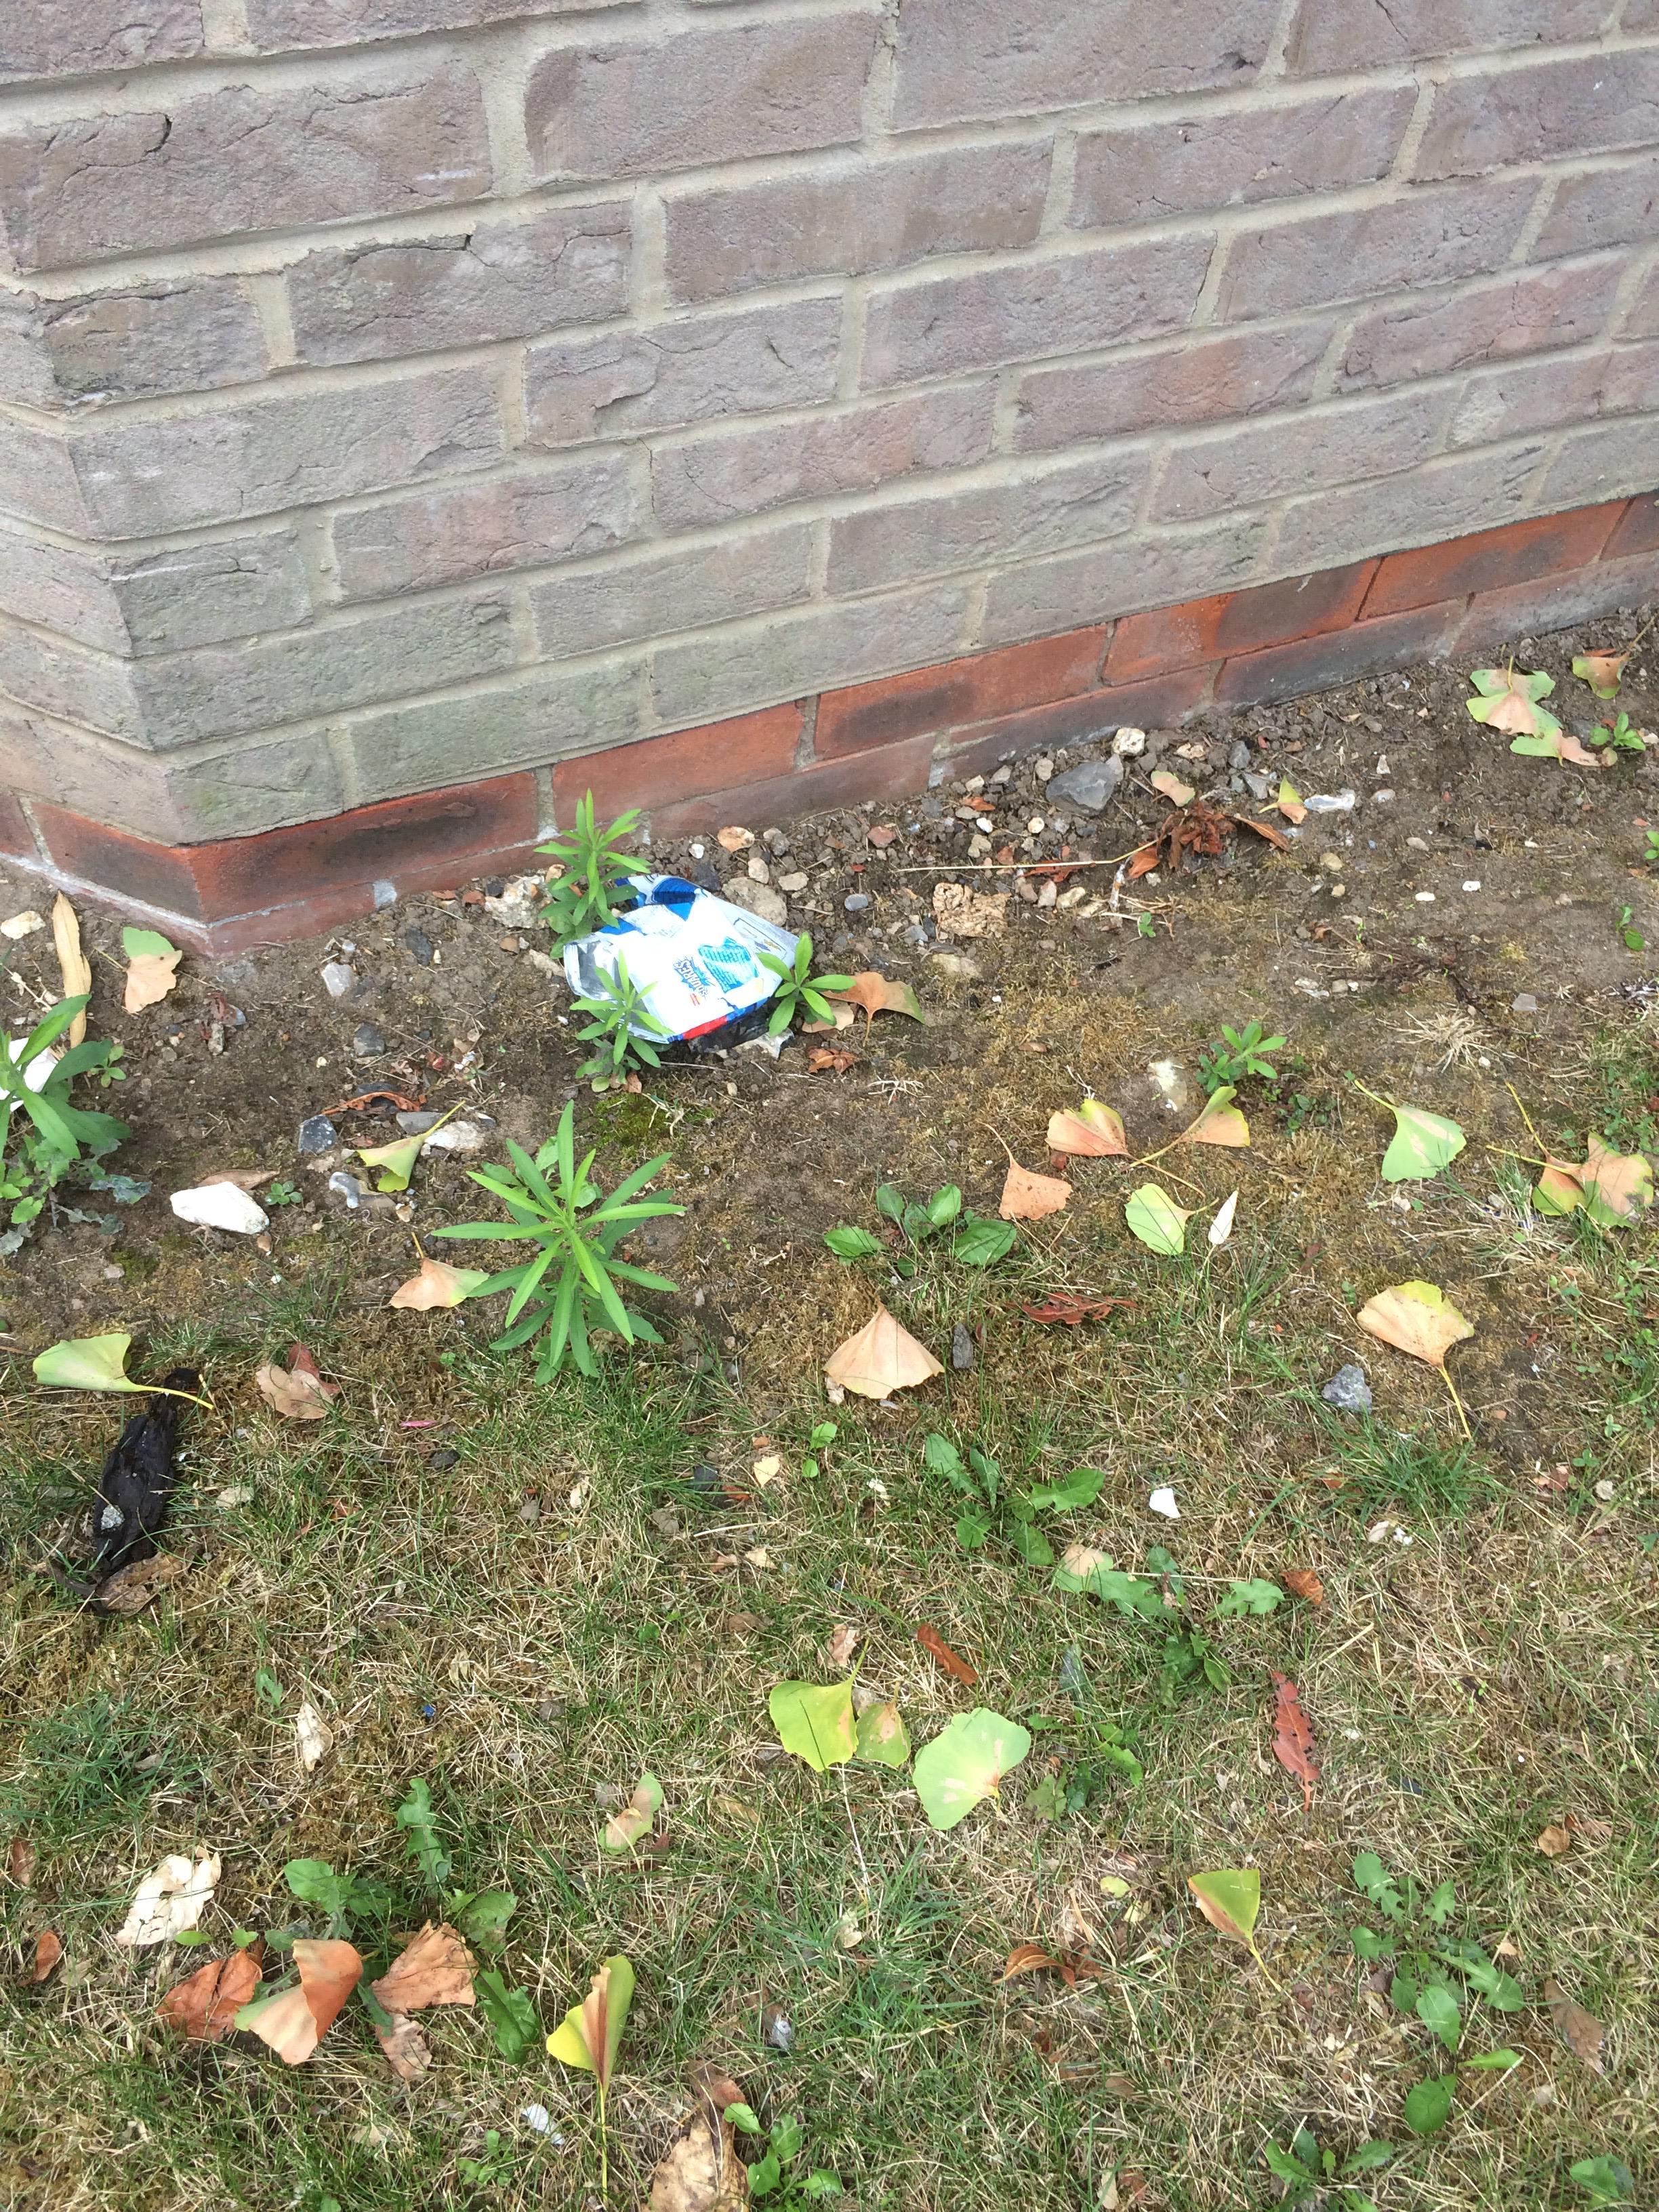
Object: Crisp packet (Plastic bag & wrapper)